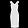
Label: Dress